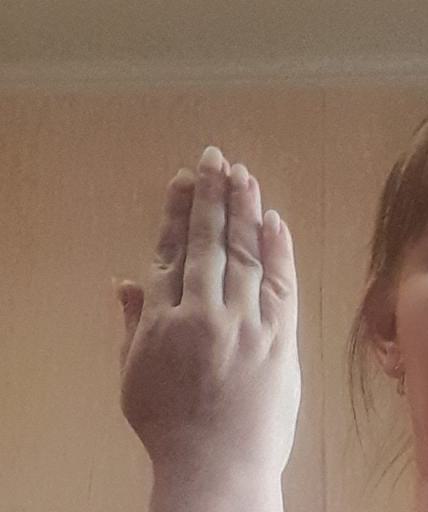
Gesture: stop_inverted